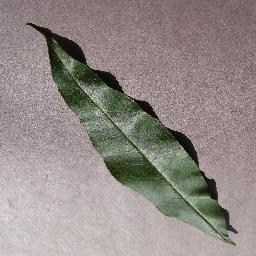
Label: Peach___healthy